The African Queen (film)

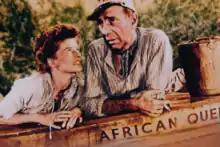
Hepburn and Bogart in a publicity still for the film

When Charlie warns the Sayers that war has broken out between Germany and Britain, they choose to remain in Kungdu, only to witness German colonial troops burn down the village and herd the villagers away to be pressed into service. When Samuel protests, he is struck by a soldier and soon becomes delirious with fever, dying shortly afterward. Charlie helps Rose bury her brother and they escape in the "African Queen".